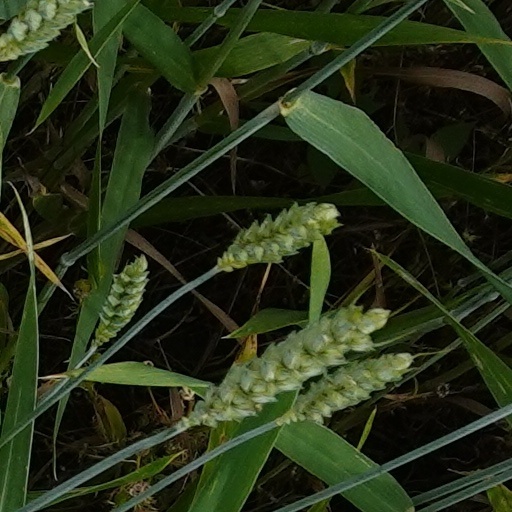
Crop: wheat